Jan Valckenburgh

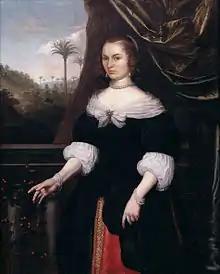
Valckenburgh's wife Dina Lems by Daniel Vertangen.

During his leave in Amsterdam between 1659 and 1662, Valckenburgh commissioned a portrait of himself and his wife with the painter Daniel Vertangen. In 2002 it was considered the only painting of a Director-General of the Gold Goast in service of the Dutch West India Company, but a portrait of Director-General Jan Pranger has been identified since as well. He is painted with a black house slave and with Fort Elmina on the background.